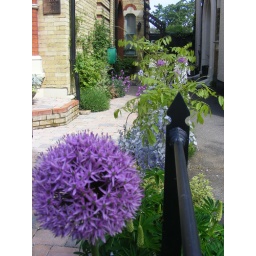
Down the side of the house - looking back over a pink round flower...